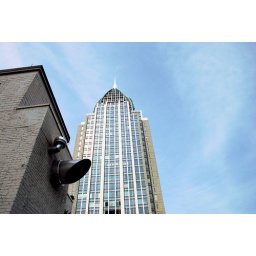
the rsa battle tower (the tallest building in alabama) viewed from the terrace of the battle house hotel